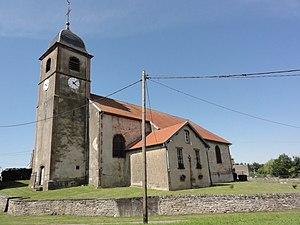
Merviller (M-et-M) église